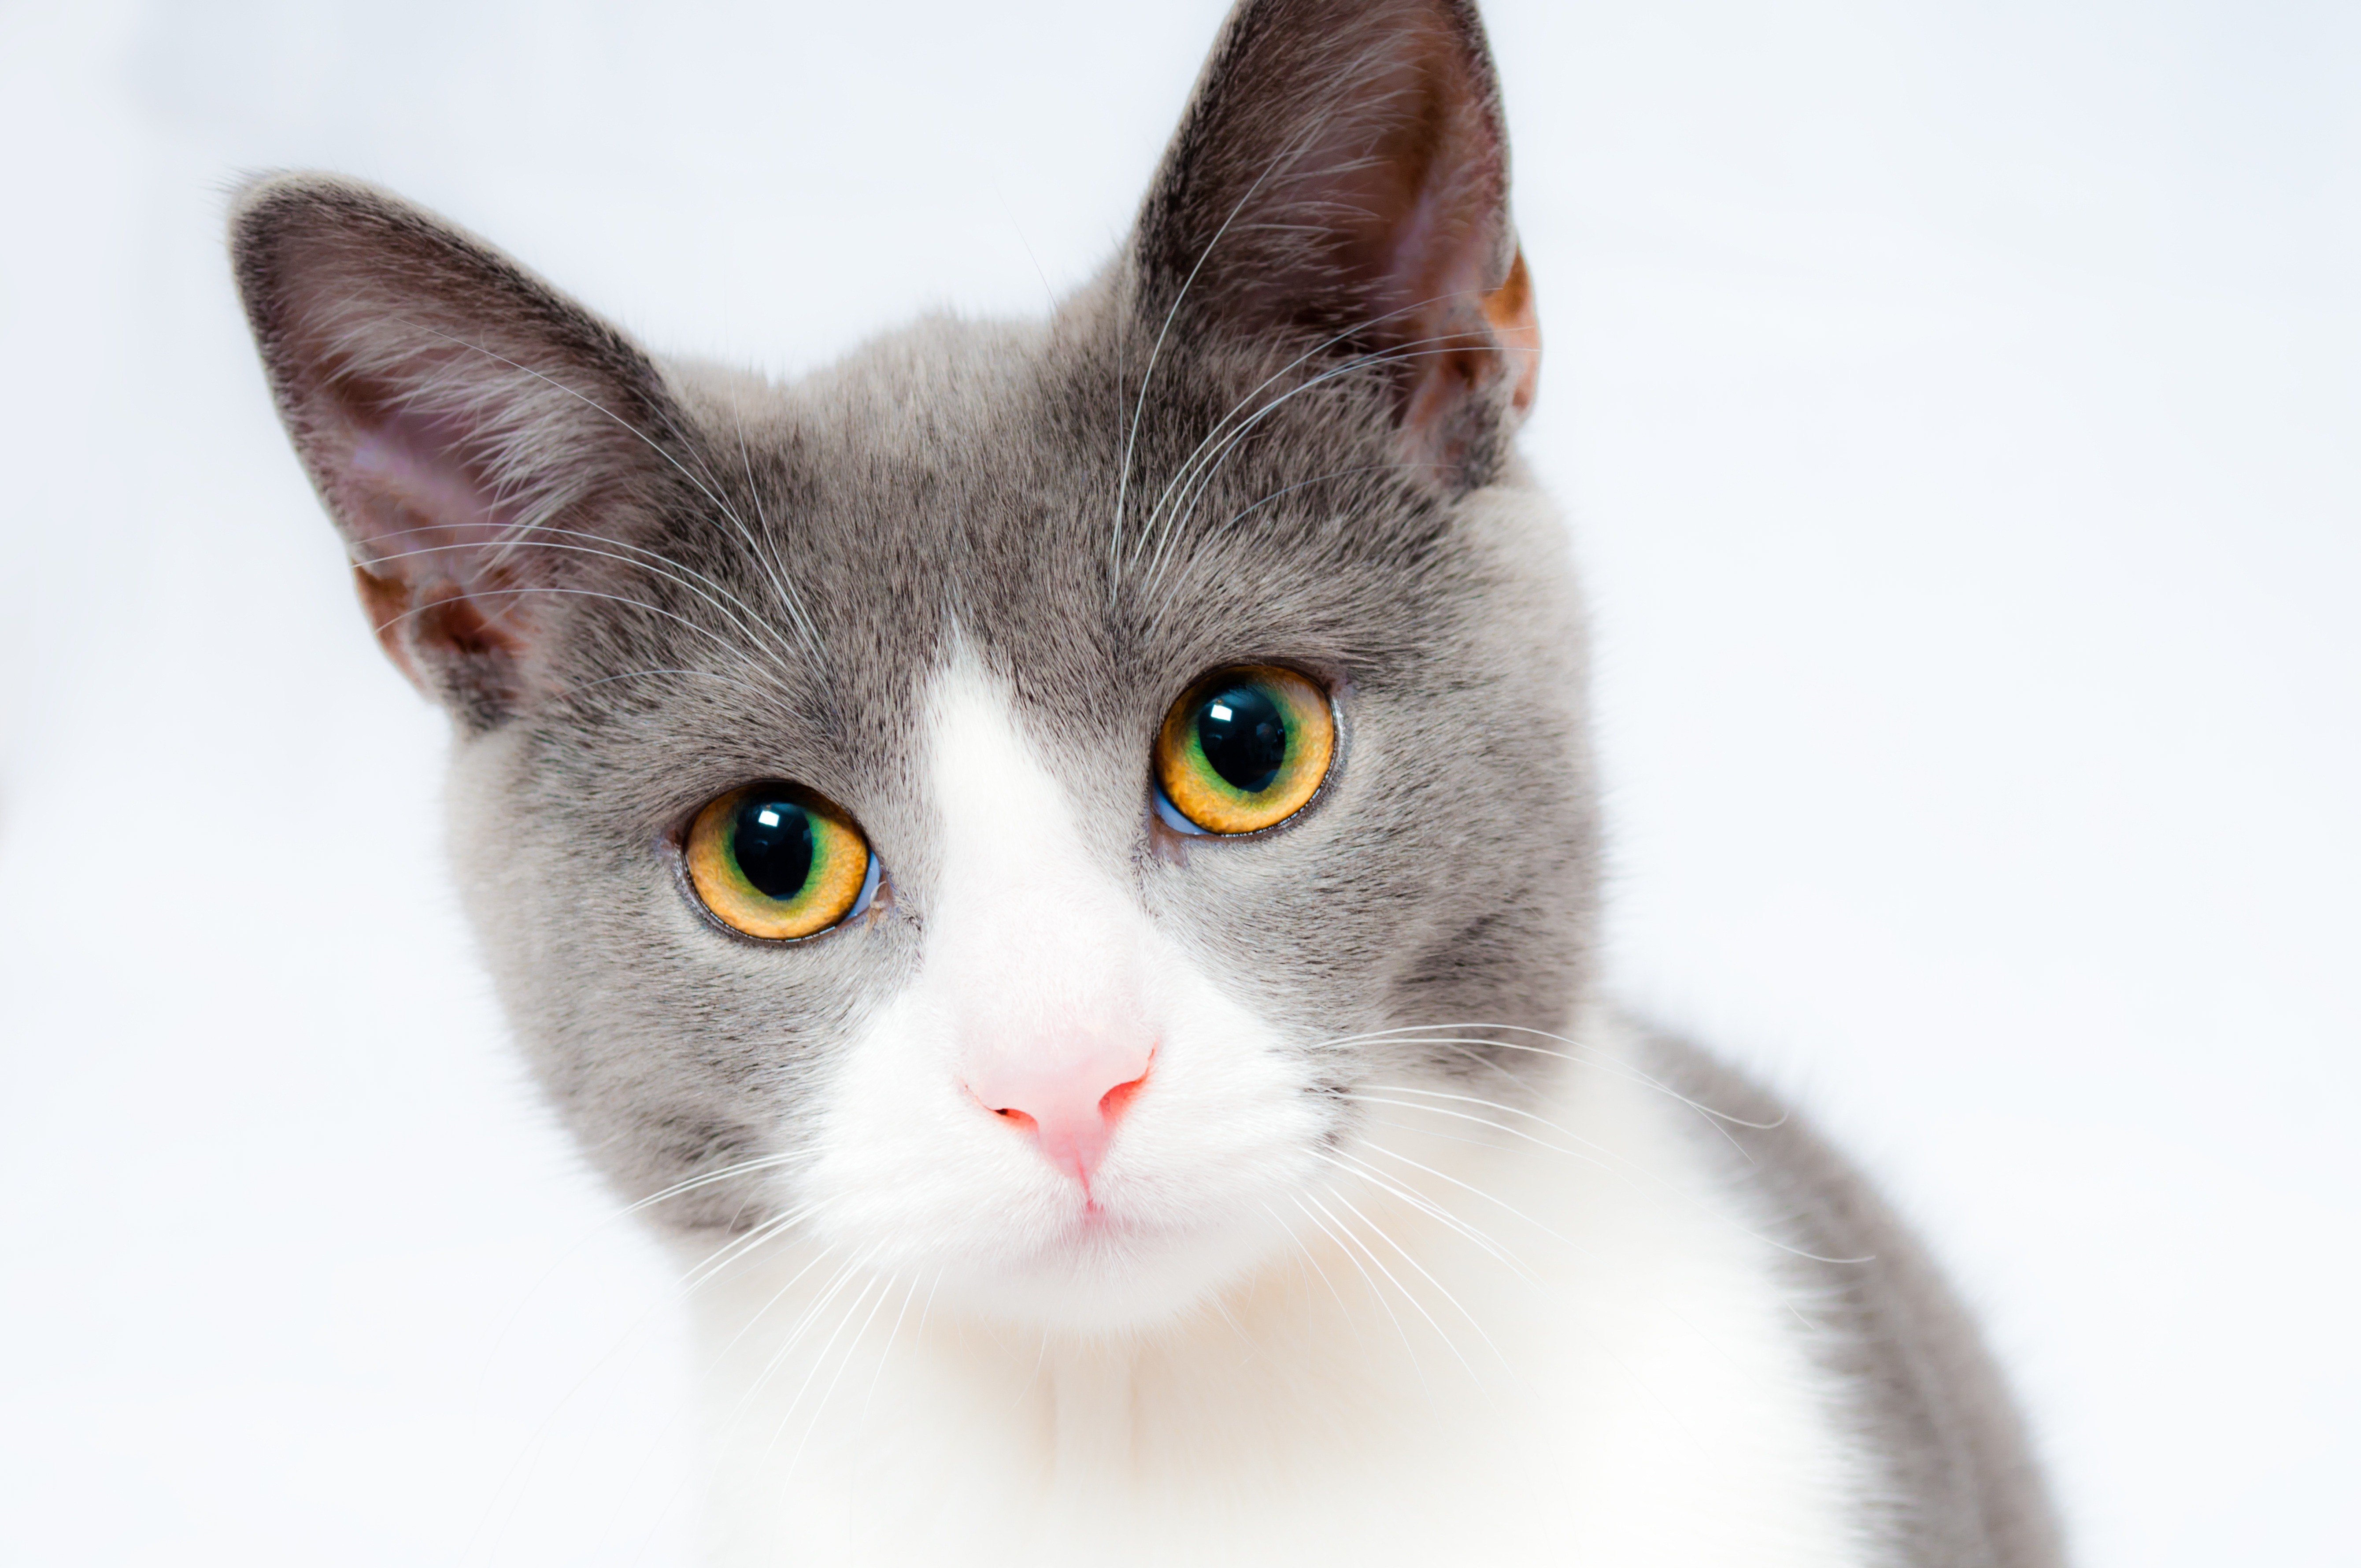
animal, cute, pet, kitten, cat, feline, mammal, close up, nose, whiskers, vertebrate, european shorthair, animal photography, burmilla, small to medium sized cats, cat like mammal, domestic short haired cat